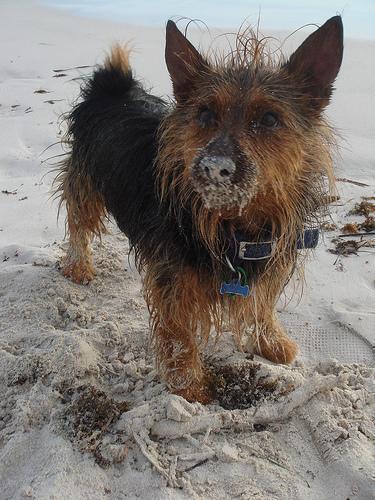
Australian_terrier